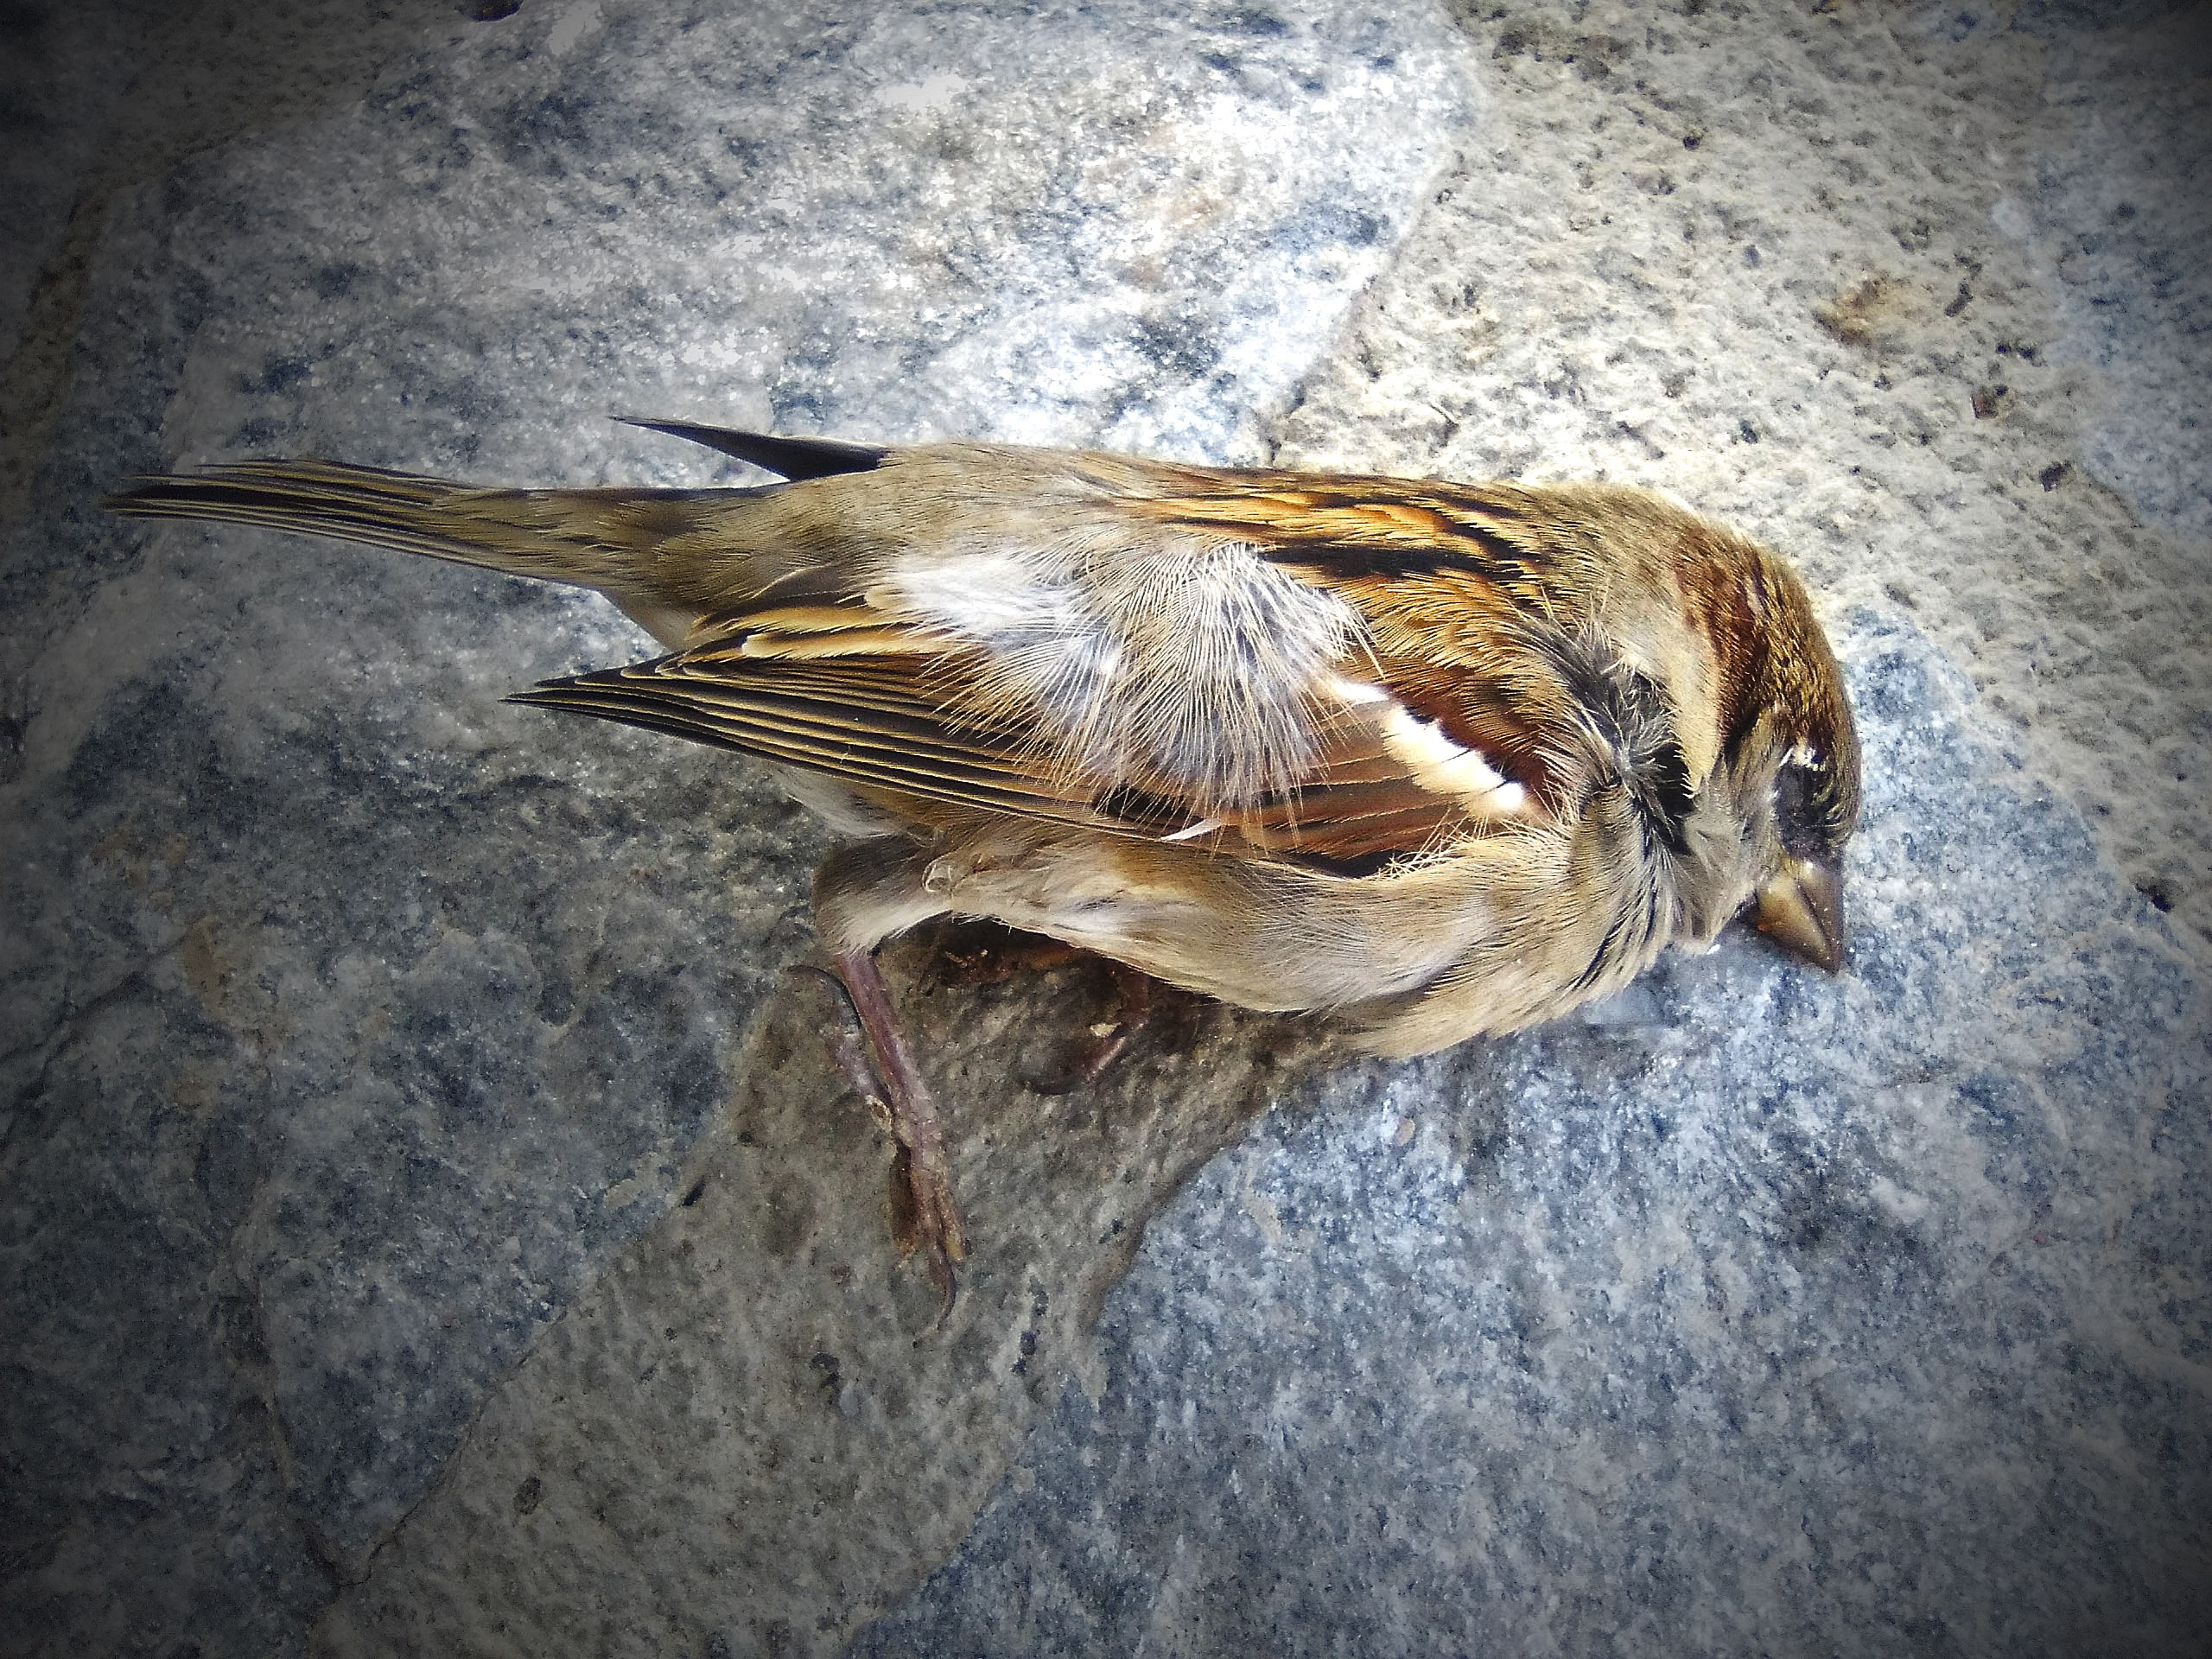
bird, wing, beak, fauna, vertebrate, sparrow, finch, metaphor, deceased, house sparrow, transcendence, dead bird, perching bird